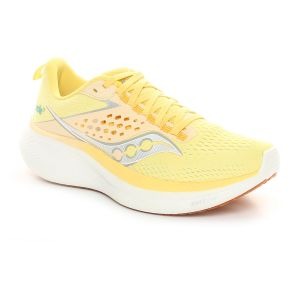
Saucony Scarpa da Running Donna  Ride 17 Giallo   Sconto 30%
Prezzo: 108,50 €